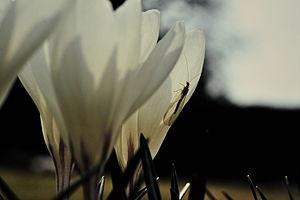
Chrysope verte sur la fleur d'un crocus